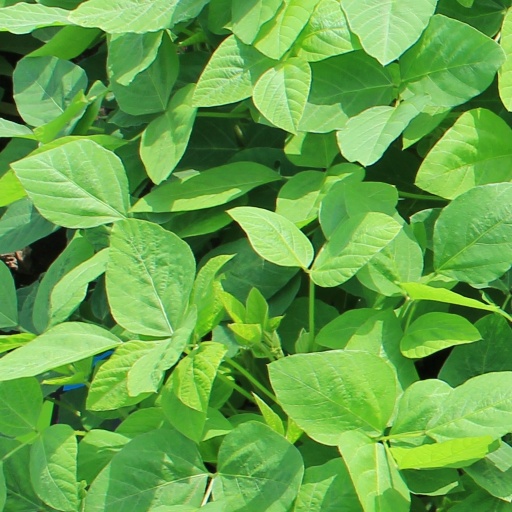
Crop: soybean